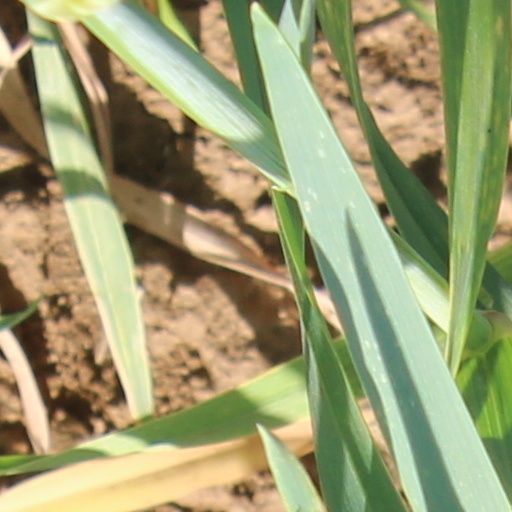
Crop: wheat